Timothy Szretter

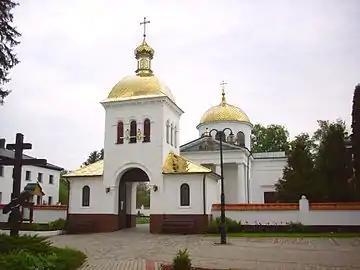
St. Onuphrius Monastery in Jabłeczna. Bishop Timothy resided there for almost the entire duration of World War II.

After the outbreak of World War II, he arrived from the St. Onuphrius Monastery in Jabłeczna, where he had resided, to Warsaw. However, the ruling hierarch of the Diocese of Warsaw and Chełm since November 1939, Metropolitan Seraphim Lade of Berlin and Germany, sent him back to the monastery due to his pro-Polish views. Bishop Timothy returned to active church activities on 30 September 1940, as a member of the council of bishops of the (the establishment of such a structure was announced by Metropolitan Dionysius at the end of September of the same year). On the same day, he was granted the title of auxiliary bishop of the . After the formation of the Church Synod, Bishop Timothy did not join its ranks due to his pre-war pro-Polish stance, which was inconsistent with the policy of Ukrainization of the Polish Orthodox Church. On 10 August 1944, the chairman of the Polish Committee of National Liberation, Edward Osóbka-Morawski, agreed to his temporary administration of the Diocese of Chełm and Podlachia. During his supervision of the aforementioned administration, the deportation of Ukrainians to the USSR took place, leading to the closure of over 160 pastoral facilities due to lack of parishioners. Timothy (Szretter) did not protest against this; in a formal letter at the turn of 1944 and 1945, he stated that leaving the parishes in Lublin, Chełm, Biała Podlaska, Hrubieszów, and Włodawa in his area of responsibility would be sufficient. He also requested not to liquidate the monastery in Jabłeczna.